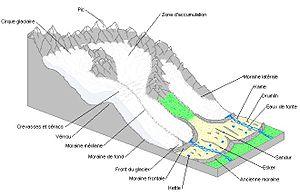
Schéma d'un glacier et des formations glaciaires (moraines,...)
Les Alpes font partie des chaînes alpines péri-téthysiennes, formées au cours de l'orogenèse alpine pendant le Mésozoïque et le Cénozoïque, qui s’étendent du Maghreb à l’Extrême-Orient. Une partie de ces chaînes de montagnes est issue de l’ouverture, puis de la fermeture de bassins océaniques du système téthysien. L’existence de ces orogènes est liée à la convergence des plaques africaine et européenne et à l'interposition de blocs ou de microplaques. Les Alpes proprement dites s’étendent sur un millier de kilomètres, entre Gênes et Vienne, avec une largeur comprise entre 100 et 400 kilomètres. On peut les subdiviser sur des critères géographiques, géologiques et topologiques, en trois parties distinctes : les Alpes occidentales, qui forment un arc entre la mer Méditerranée et le Valais ; les Alpes centrales, entre le Valais et les Grisons ; et les Alpes orientales et méridionales, qui s’ensellent dans la plaine de Pannonie à l’ouest des Carpates.
Un glacier est une masse de glace plus ou moins étendue qui se forme par le tassement de couches de neige accumulées. Écrasée sous son propre poids, la neige expulse progressivement l'air qu'elle contient, se soude en une masse compacte et se transforme en glace.